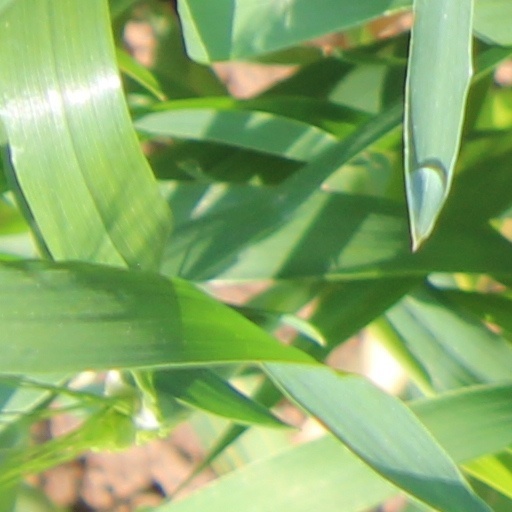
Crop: wheat